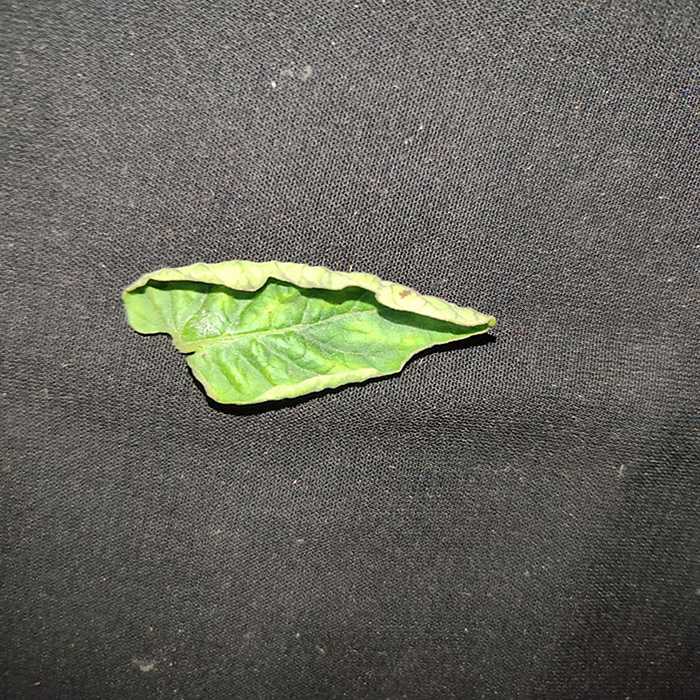
Plant: Tomato
Label: Tomato leaf curl virus